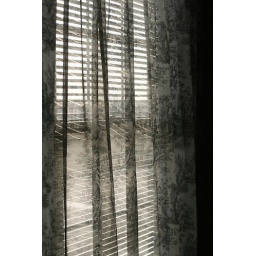
This photo was actually not taken in black and white nor was it converted in photoshop.